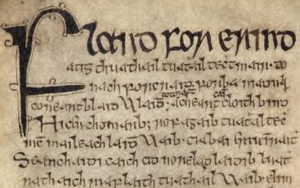
Flann Sinna était le fils de Mael Seachnaill Iᵉʳ mac Mael Ruanaid du Clan Cholmáin, une branche des O'Neill du sud. Il fut roi de Mide à partir de 877 et fit partie des hauts-rois d’Irlande.